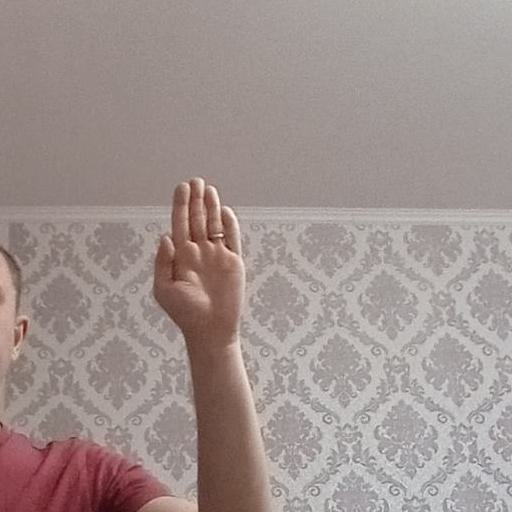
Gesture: stop